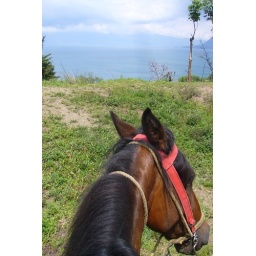
View from my horse as we rode around the base of Volcan de San Pedro.